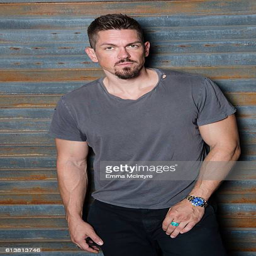
actor is photographed for the wrap